Kenny Kadji

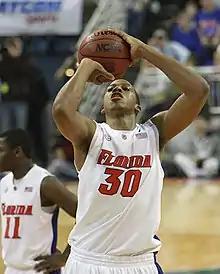
Kadji in January 2009 with the Florida Gators

Kenneth Kadji (born May 19, 1988) is a Cameroonian professional basketball player for the Beirut Club of the Lebanese Basketball League. He played college basketball for the University of Florida and University of Miami.